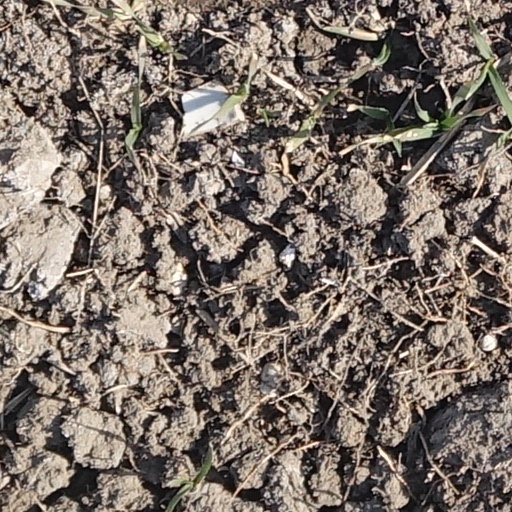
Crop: wheat